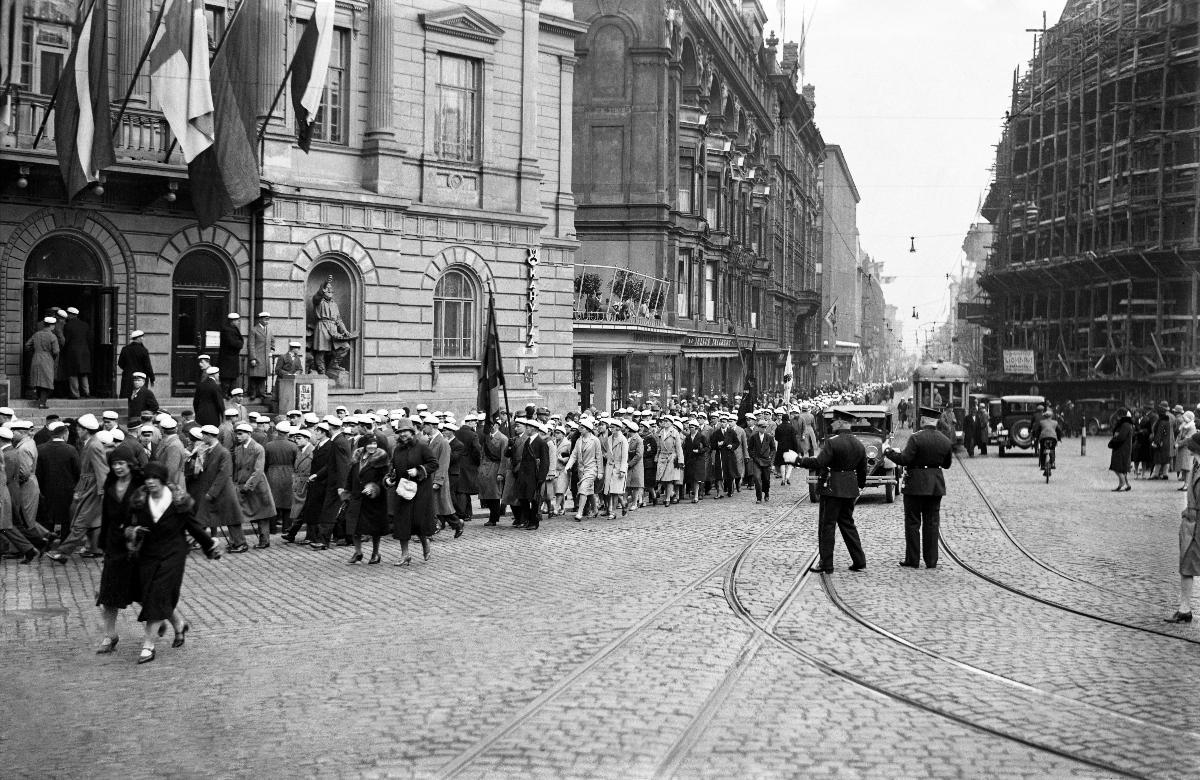
Ylioppilaiden kulkue suomalaisuuden päivänä
Studenternas procession på finskhetens dag; Procession of Students on the Finnish Identity Day
sisällön kuvaus: Ylioppilaiden kulkue Aleksanterinkadulla Helsingissä Snellmanin päivänä 12.5.1930. content description: Procession of students on Aleksanterinkatu in Helsinki on Snellman's Day 12.5.1930. innehållsbeskrivning: Studenternas procession på Alexandersgatan i Helsingfors på Snellmansdagen 12.5.1930.
Kuvaaja: Sundström, Hugo, kuvaaja
Vuosi: 1930
Paikka: Suomi, Uusimaa, Helsinki, Aleksanterinkatu Helsinki; Suomi
Aiheet: kulkueet; ylioppilaat; suomalaisuus; HBL; processions; general upper secondary school graduates; students; the finnish identity; Finnish identity; processioner; studenter; studenttåg; finskheten; finskhet